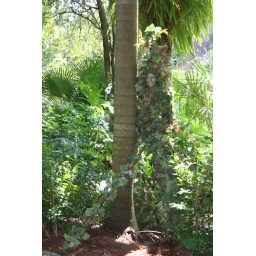
Devine is standing beside a tree but it is hard to figure out which is a living plant.